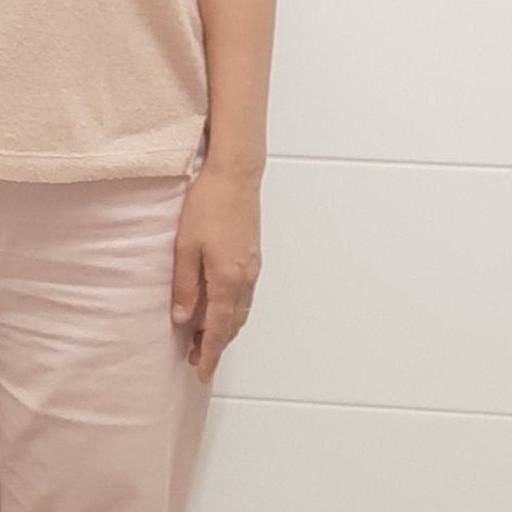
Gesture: no_gesture